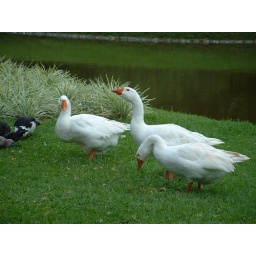
three geese in the grass eating